Speke Hall

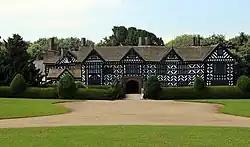
North front of Speke Hall

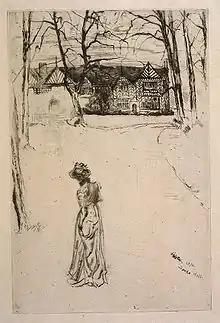
Speke Hall by James Abbott McNeill Whistler (1870).

Speke Hall is a wood-framed wattle-and-daub Tudor manor house in Speke, Liverpool, England. It is one of the finest surviving examples of its kind. It is owned by the National Trust and is a Grade I listed building.